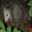
Label: possum